Raja Narsa Goud

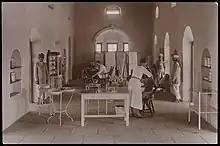
Medics treating leprosy patients in one of the hospital wards of the leprosy hospital that Narsa Goud helped to found.

Raja Narsa Goud (1866-1948) was a philanthropist known for his significant contributions to charities, especially those caring for people with leprosy.